Amon Tobin

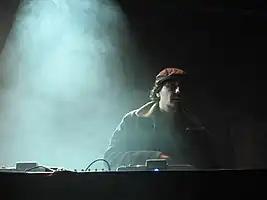
Tobin performing live in Luxembourg City in 2007

Amon Adonai Santos de Araújo Tobin (born February 7, 1972) is a Brazilian electronic musician, composer and producer. He is noted for his unusual methodology in sound design and music production. He has released eight major studio albums under the London-based Ninja Tune record label. He has also released two albums under the alias Two Fingers with collaborator Doubleclick. His latest release, "Nomark Selects V.2", was released on June 20, 2025.